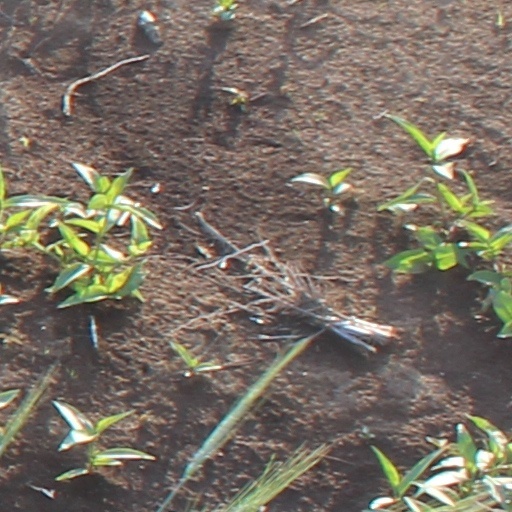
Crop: wheat